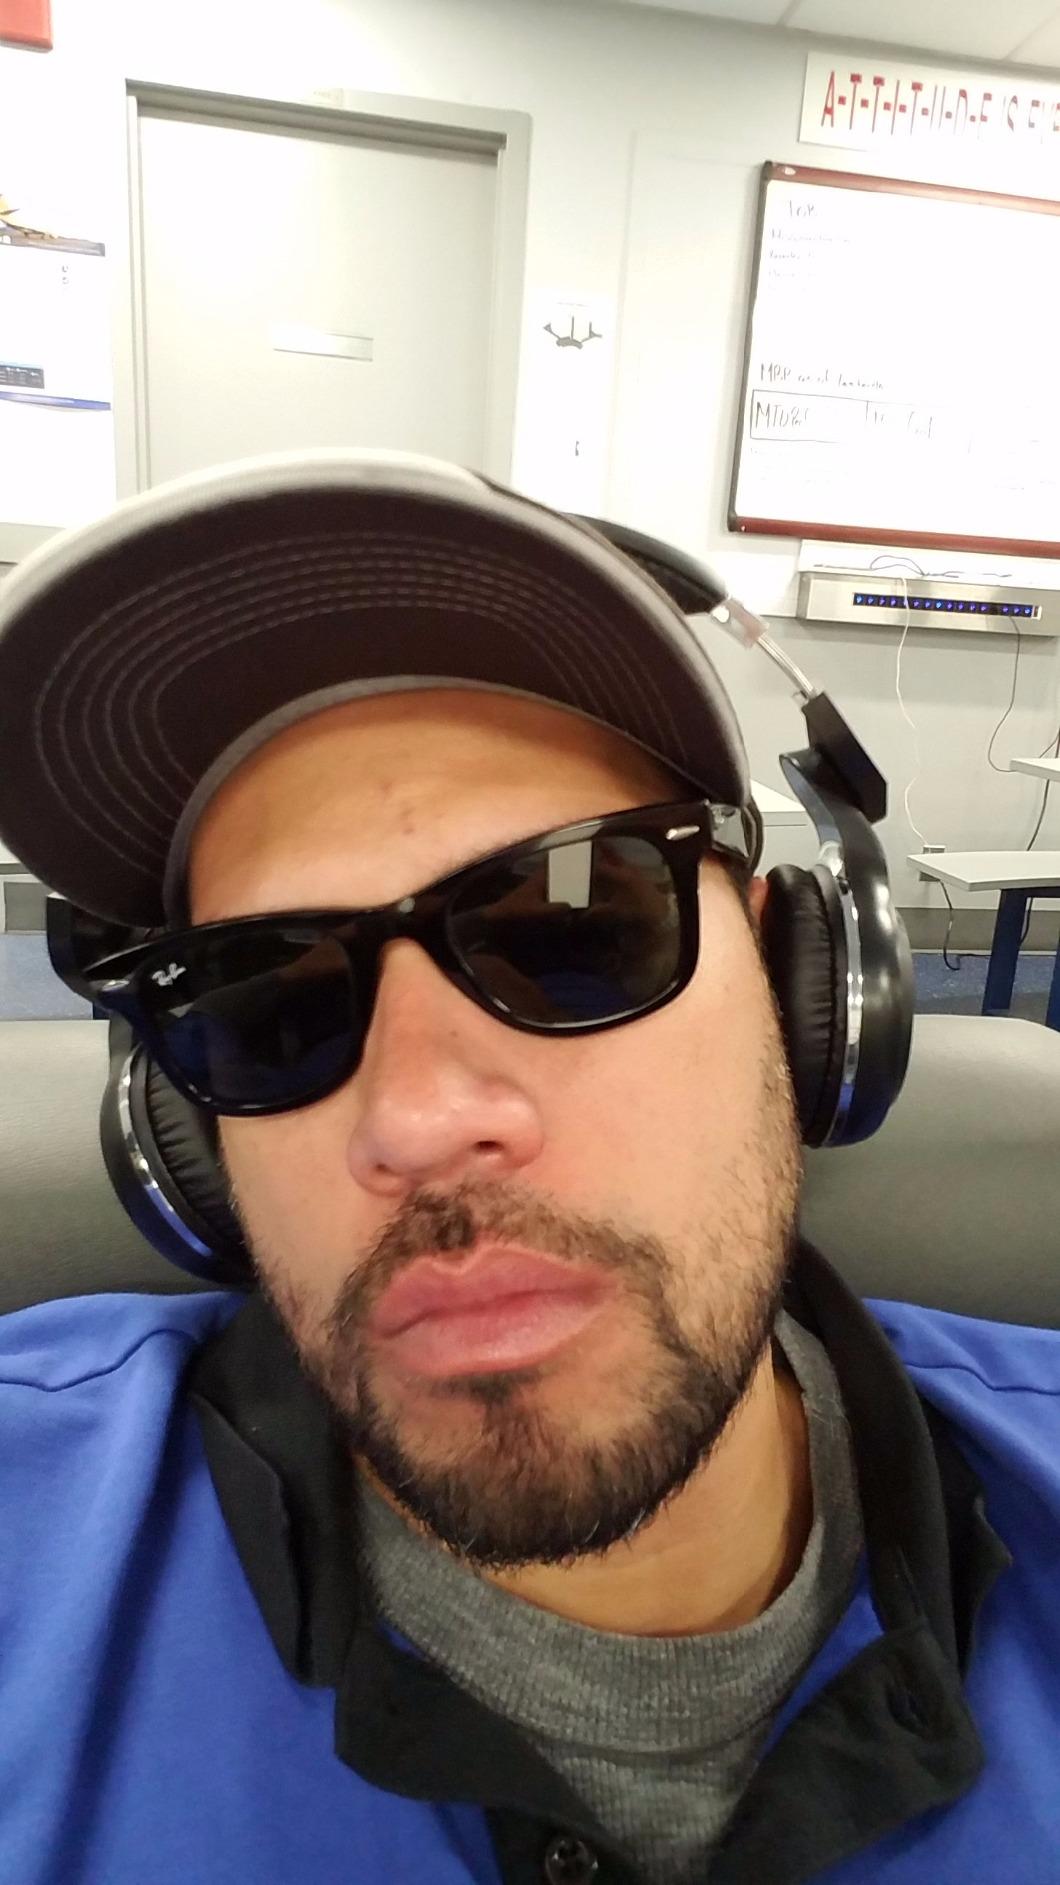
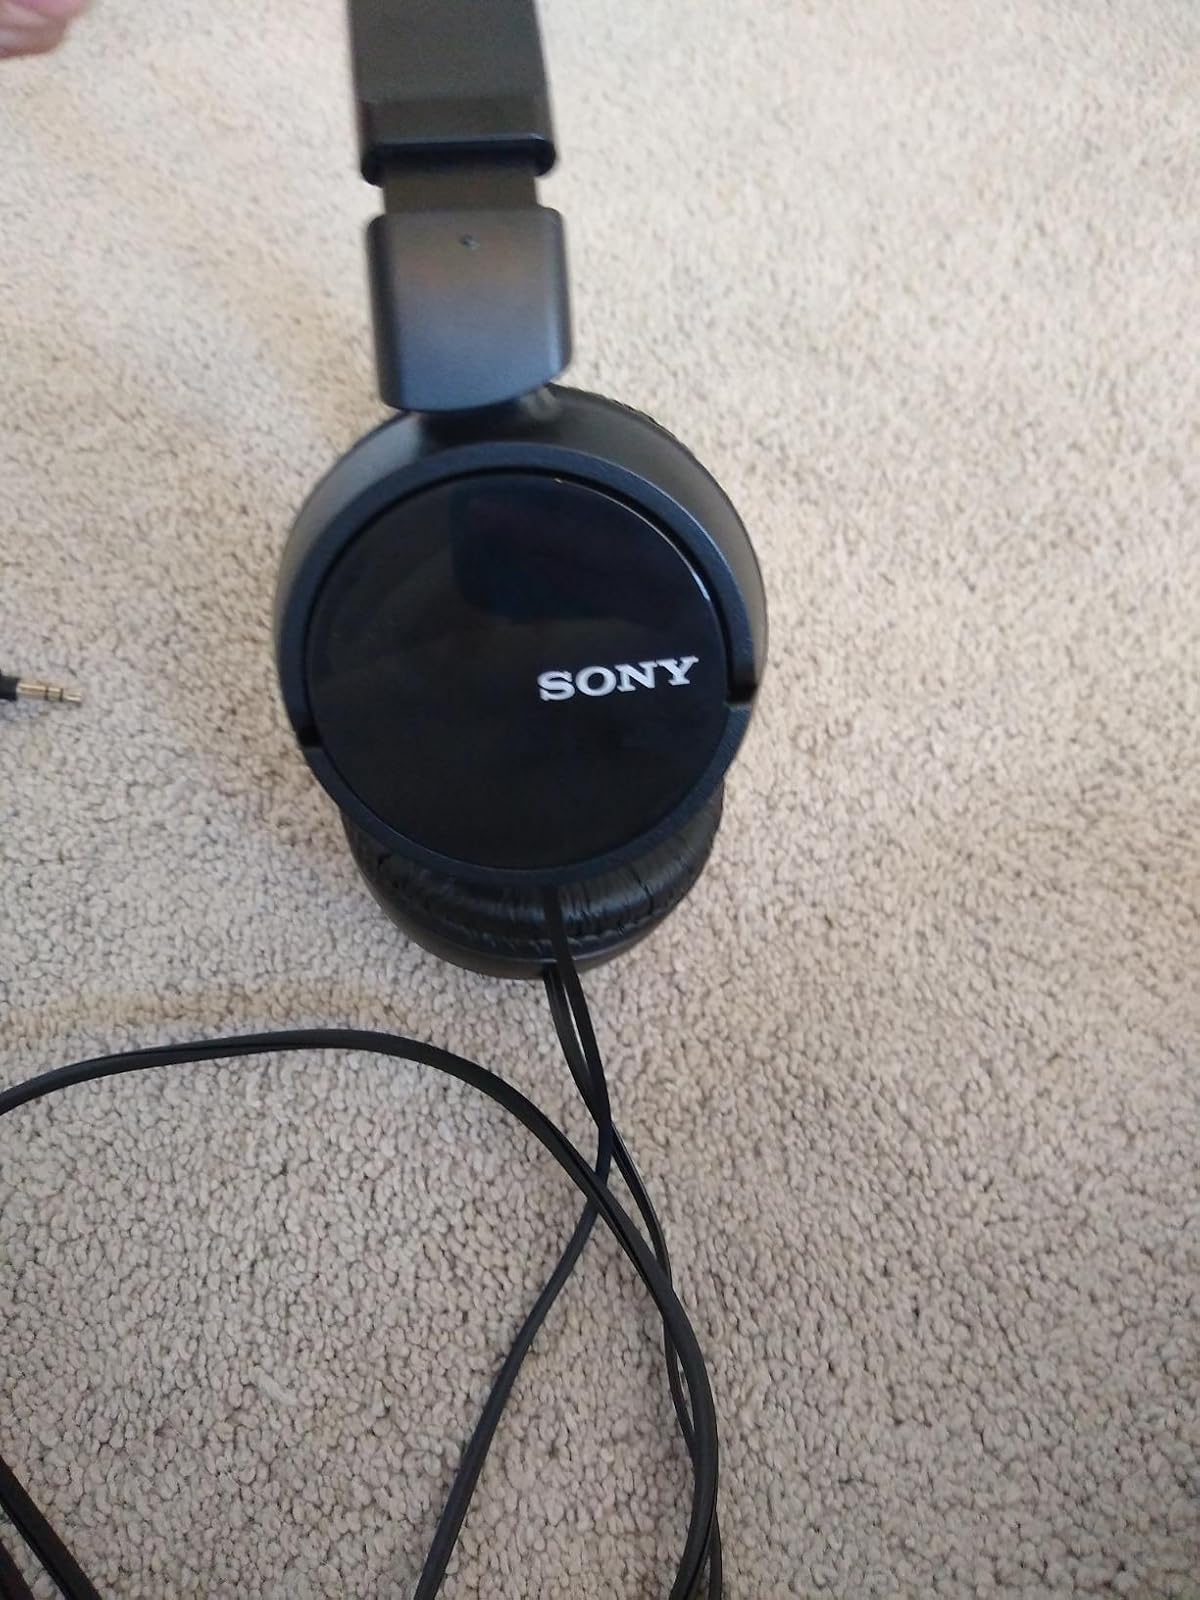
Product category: headphones
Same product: no